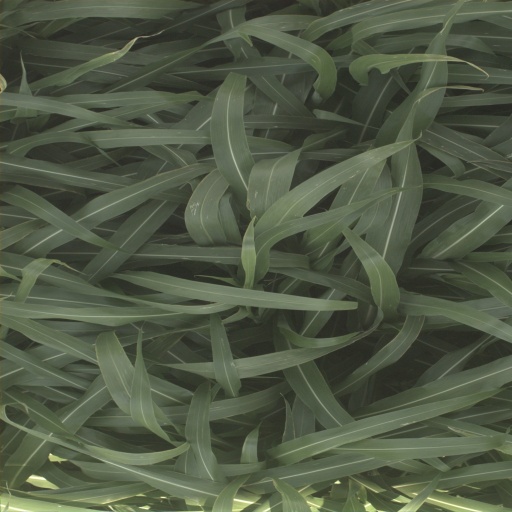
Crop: sorghum